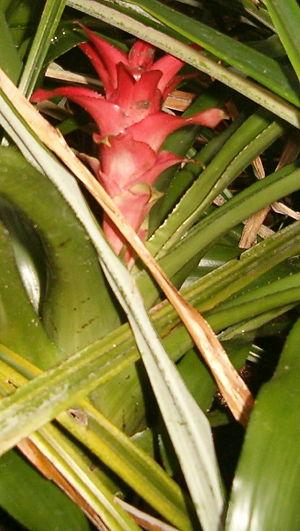
Canistropsis microps est une espèce de plantes de la famille des Bromeliaceae, endémique de la forêt atlantique au Brésil.